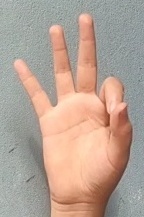
ASL sign: 9